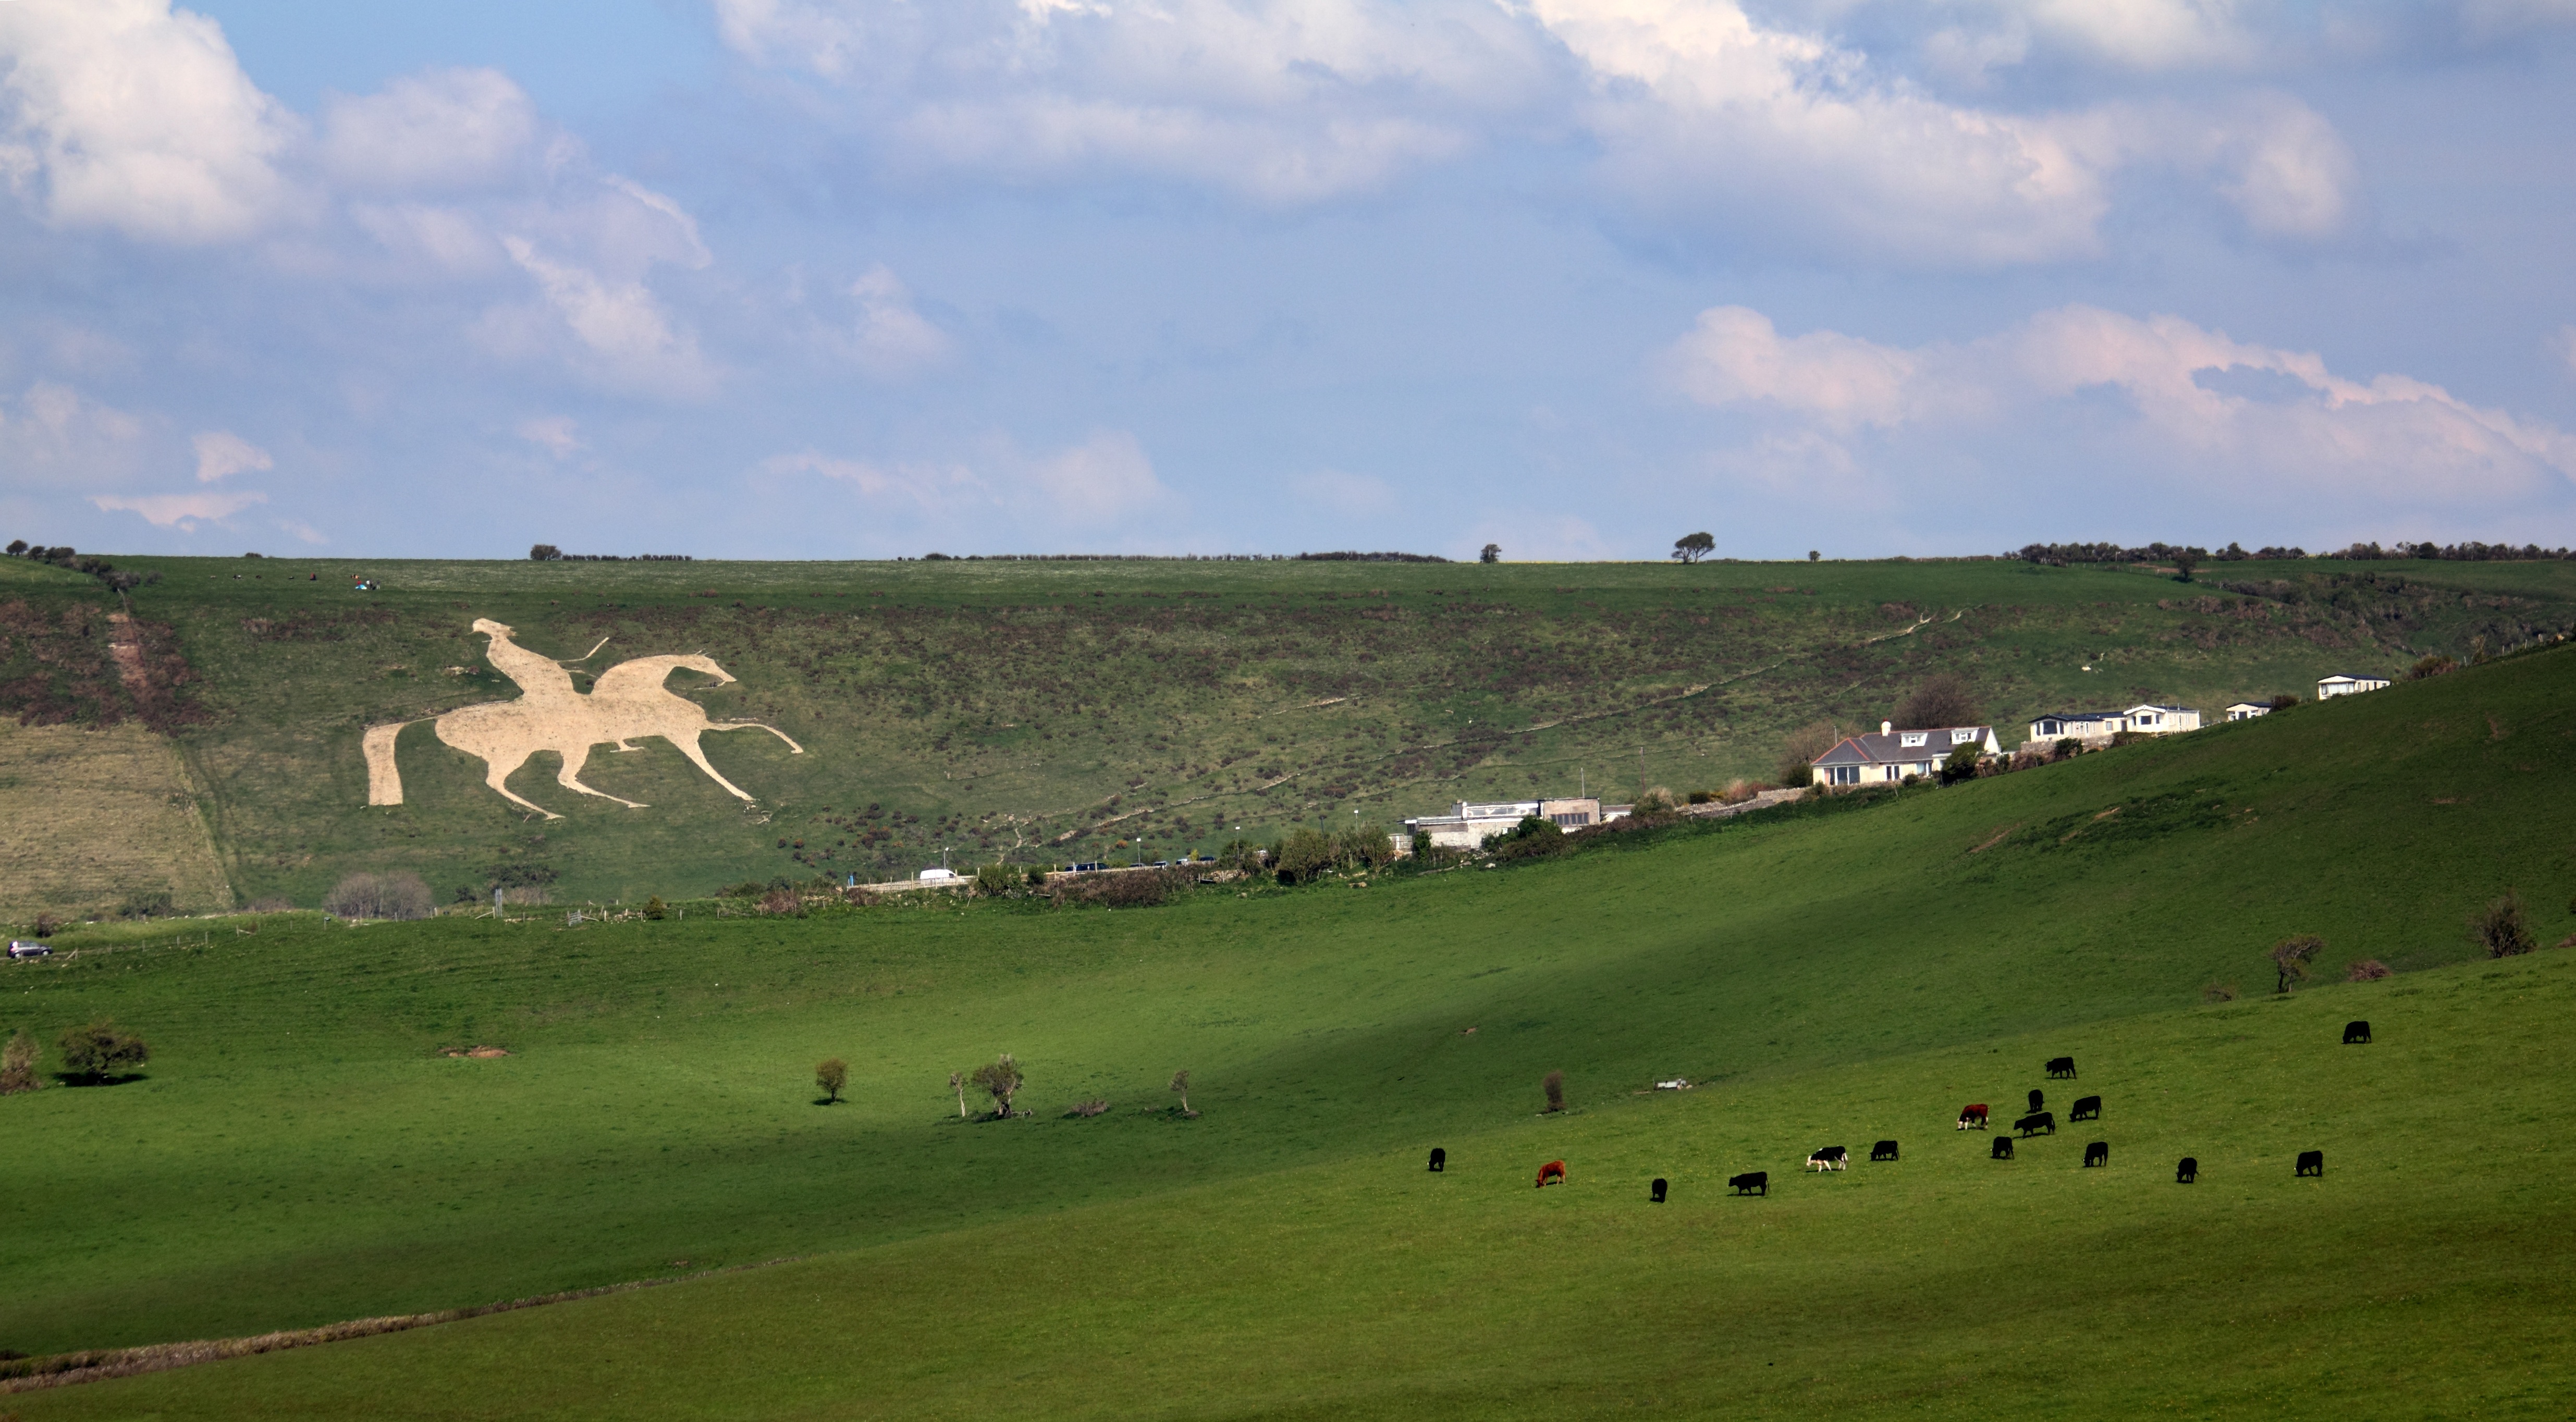
landscape, sea, nature, grass, outline, cloud, sky, white, field, farm, meadow, countryside, hill, old, land, tourist, europe, pasture, horse, hillside, ancient, blue, attraction, agriculture, plain, england, clouds, king, figure, grassland, whitehorse, plateau, english, historical, dorset, george, weymouth, rural area, osmington